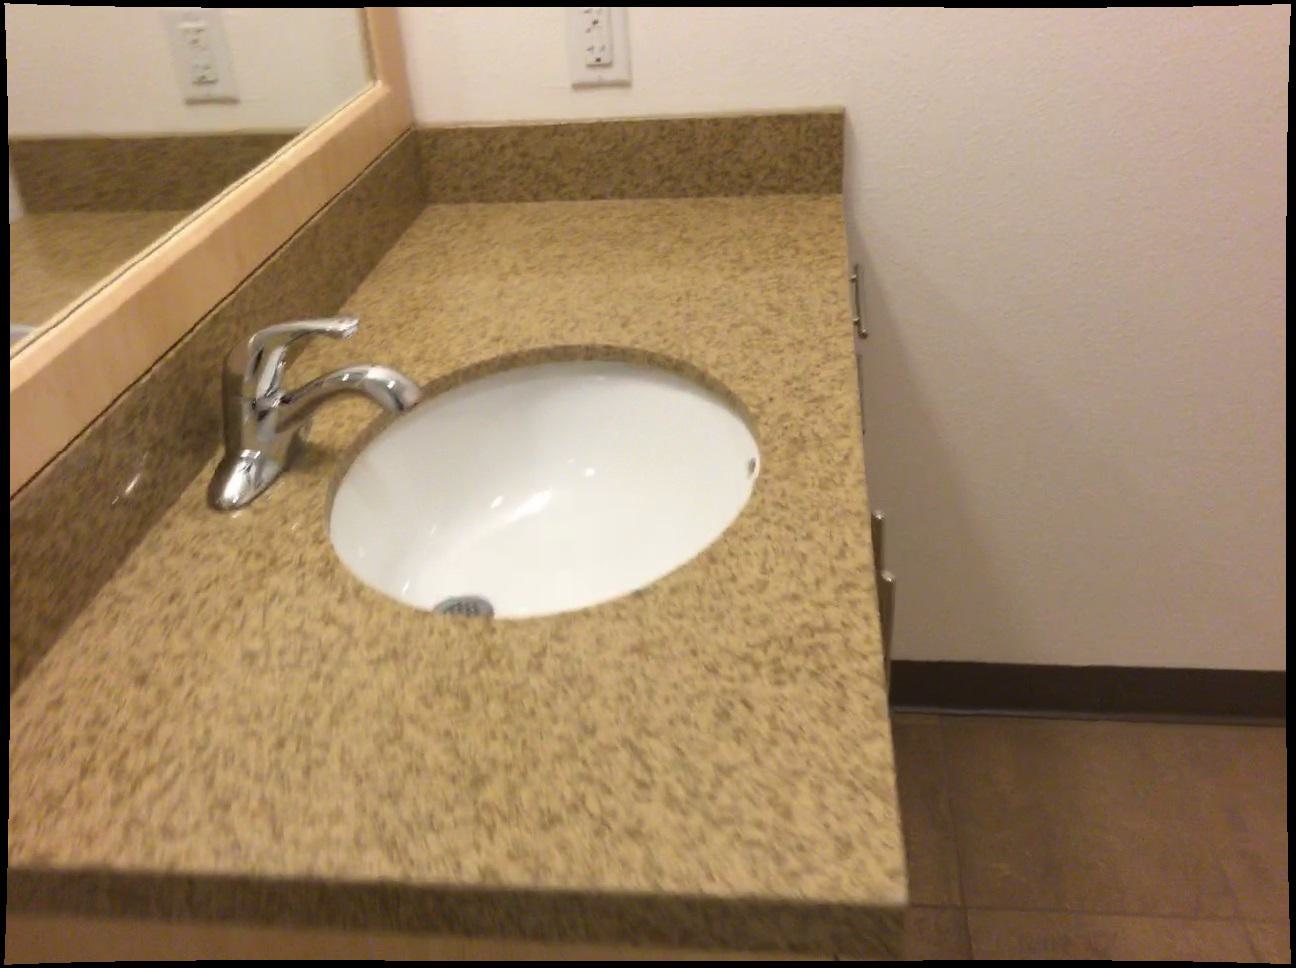
Question: In the image, there is the sink. Pinpoint several points within the vacant space situated in front of the sink from the object's perspective. Your final answer should be formatted as a list of tuples, i.e. [(x1, y1), ...], where each tuple contains the x and y coordinates of a point satisfying the conditions above. The coordinates should be between 0 and 1, indicating the normalized pixel locations of the points.
Answer: [(0.707, 0.338), (0.711, 0.374), (0.715, 0.413), (0.721, 0.459), (0.726, 0.510), (0.732, 0.569), (0.740, 0.637), (0.749, 0.717), (0.759, 0.812), (0.772, 0.926), (0.774, 0.374), (0.782, 0.414), (0.792, 0.461), (0.802, 0.512), (0.815, 0.572), (0.829, 0.642), (0.846, 0.722), (0.865, 0.819), (0.890, 0.936), (0.838, 0.374), (0.850, 0.415), (0.864, 0.462), (0.880, 0.514), (0.898, 0.575), (0.920, 0.646), (0.944, 0.728), (0.975, 0.826), (0.939, 0.463), (0.960, 0.517), (0.985, 0.577)]